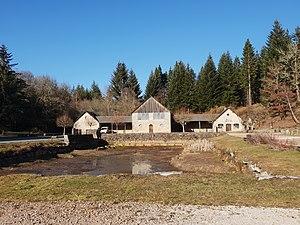
Photo montrant le grenier corrézien situé derrière le château dans le domaine de Sédières
Le château de Sédières est un château du département de la Corrèze, situé sur la commune de Clergoux de 130 hectares de forêts, d'étangs et d'eaux vives.